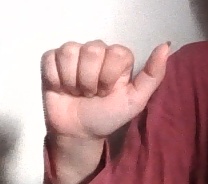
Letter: dhad